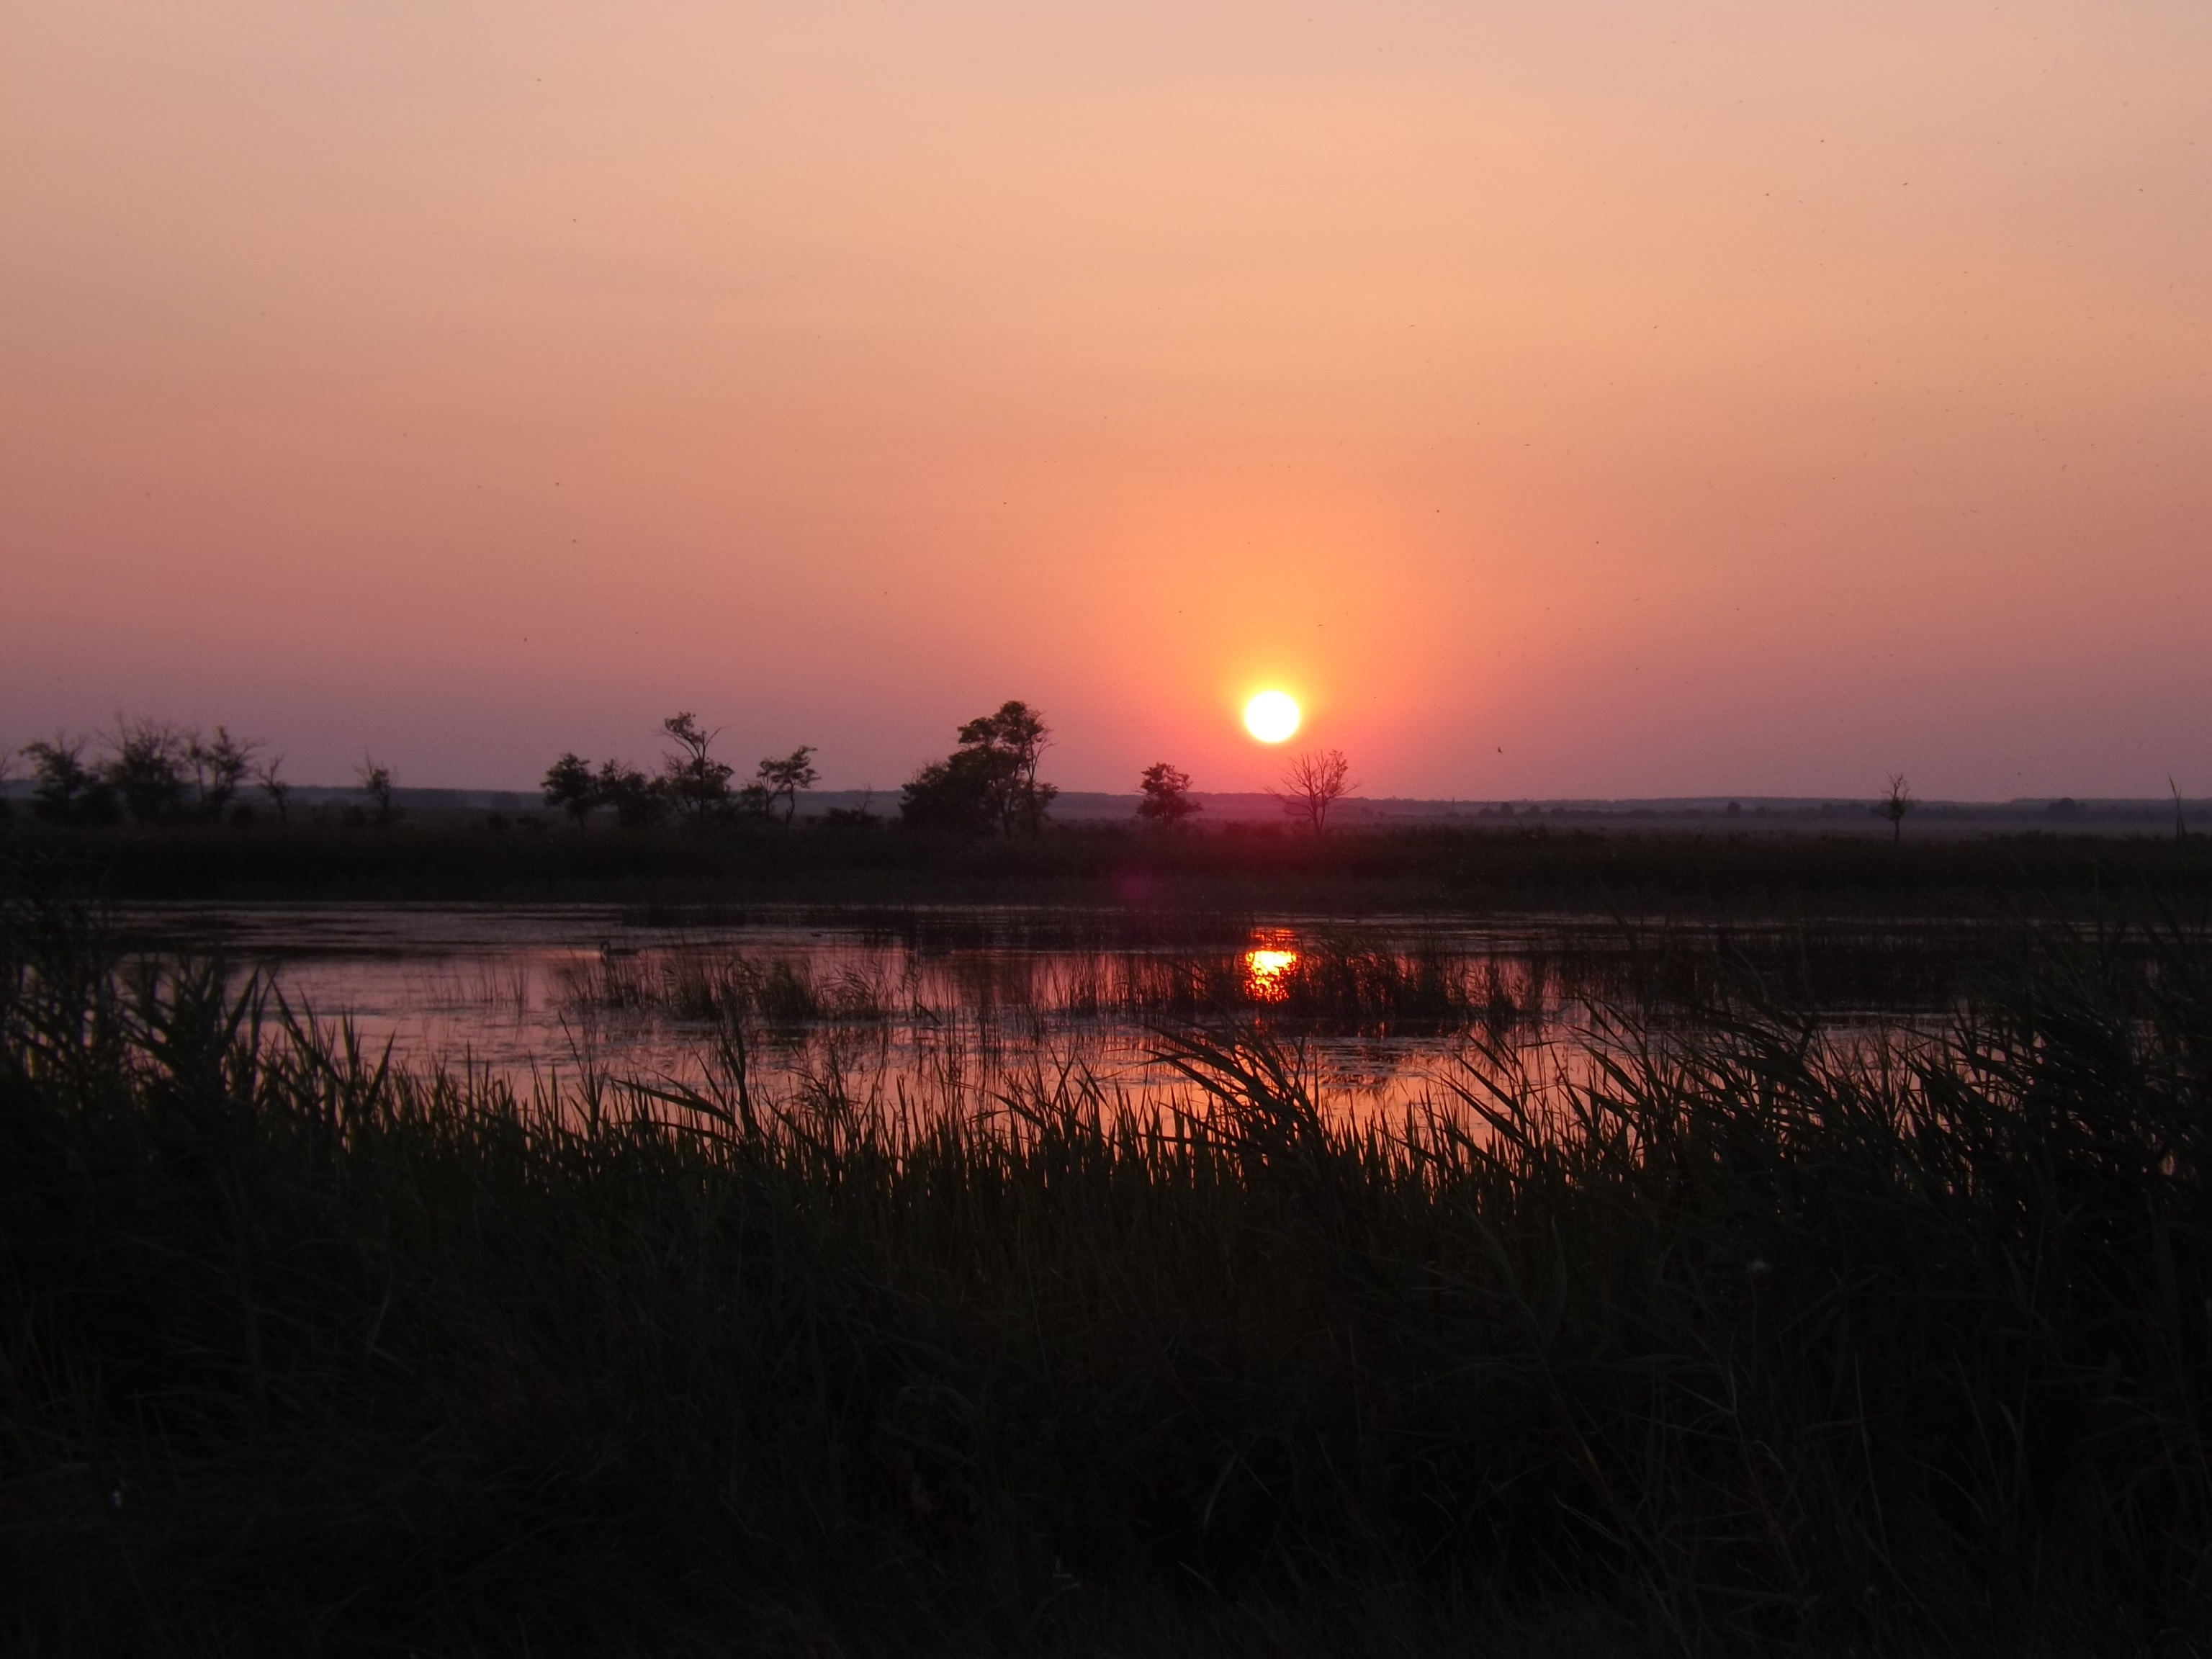
sea, nature, horizon, sun, sunrise, sunset, morning, lake, dawn, river, dusk, evening, reflection, bulgaria, afterglow, atmospheric phenomenon, durankulak lake